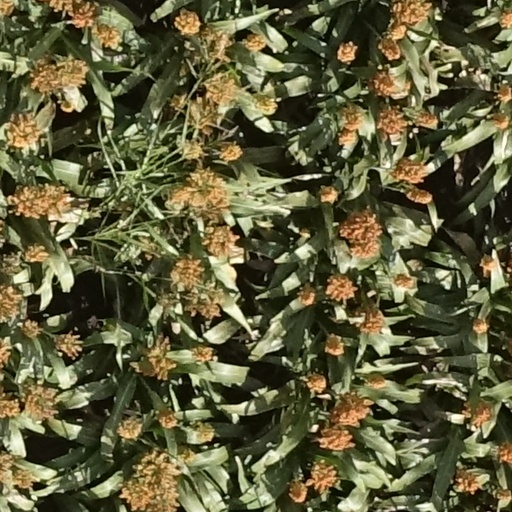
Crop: sorghum